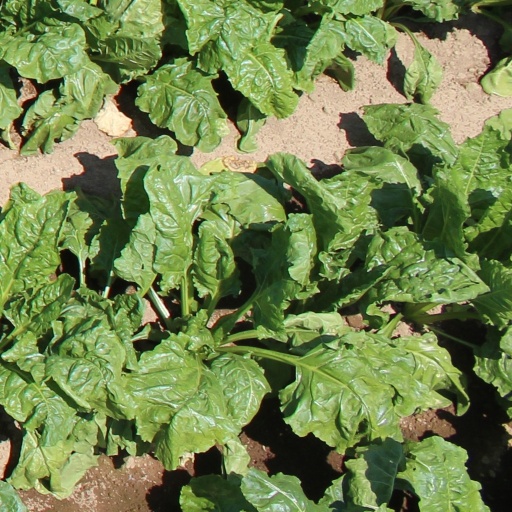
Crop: sugar beet